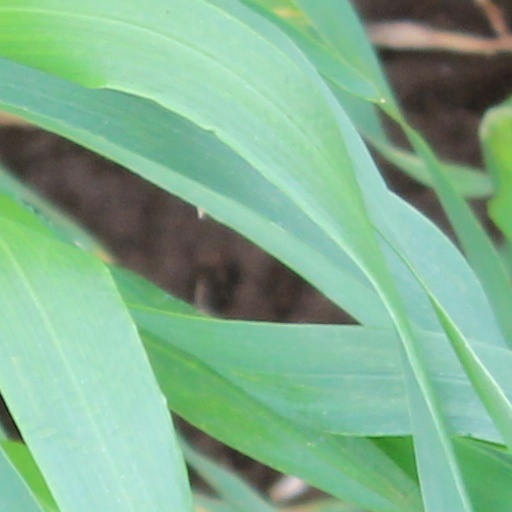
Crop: wheat